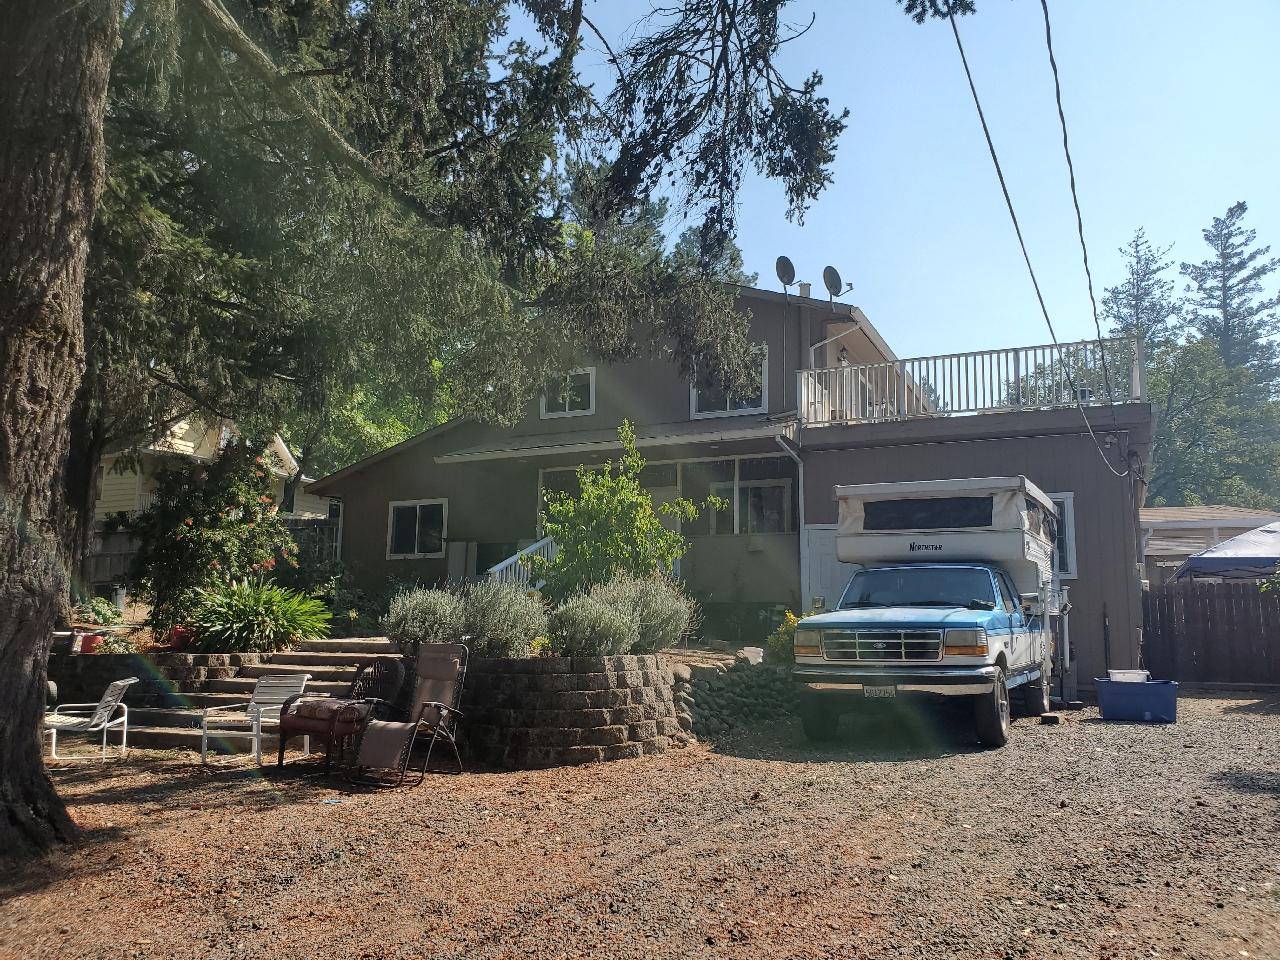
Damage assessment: no_damage